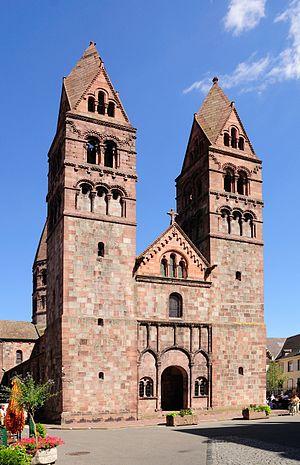
Sélestat est une commune française, dans le département du Bas-Rhin, en Alsace.